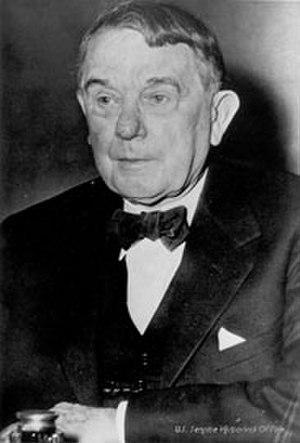
Depuis son adhésion à l'Union, le 1ᵉʳ juin 1796, l'État du Tennessee élit deux sénateurs, membres du Sénat des États-Unis.